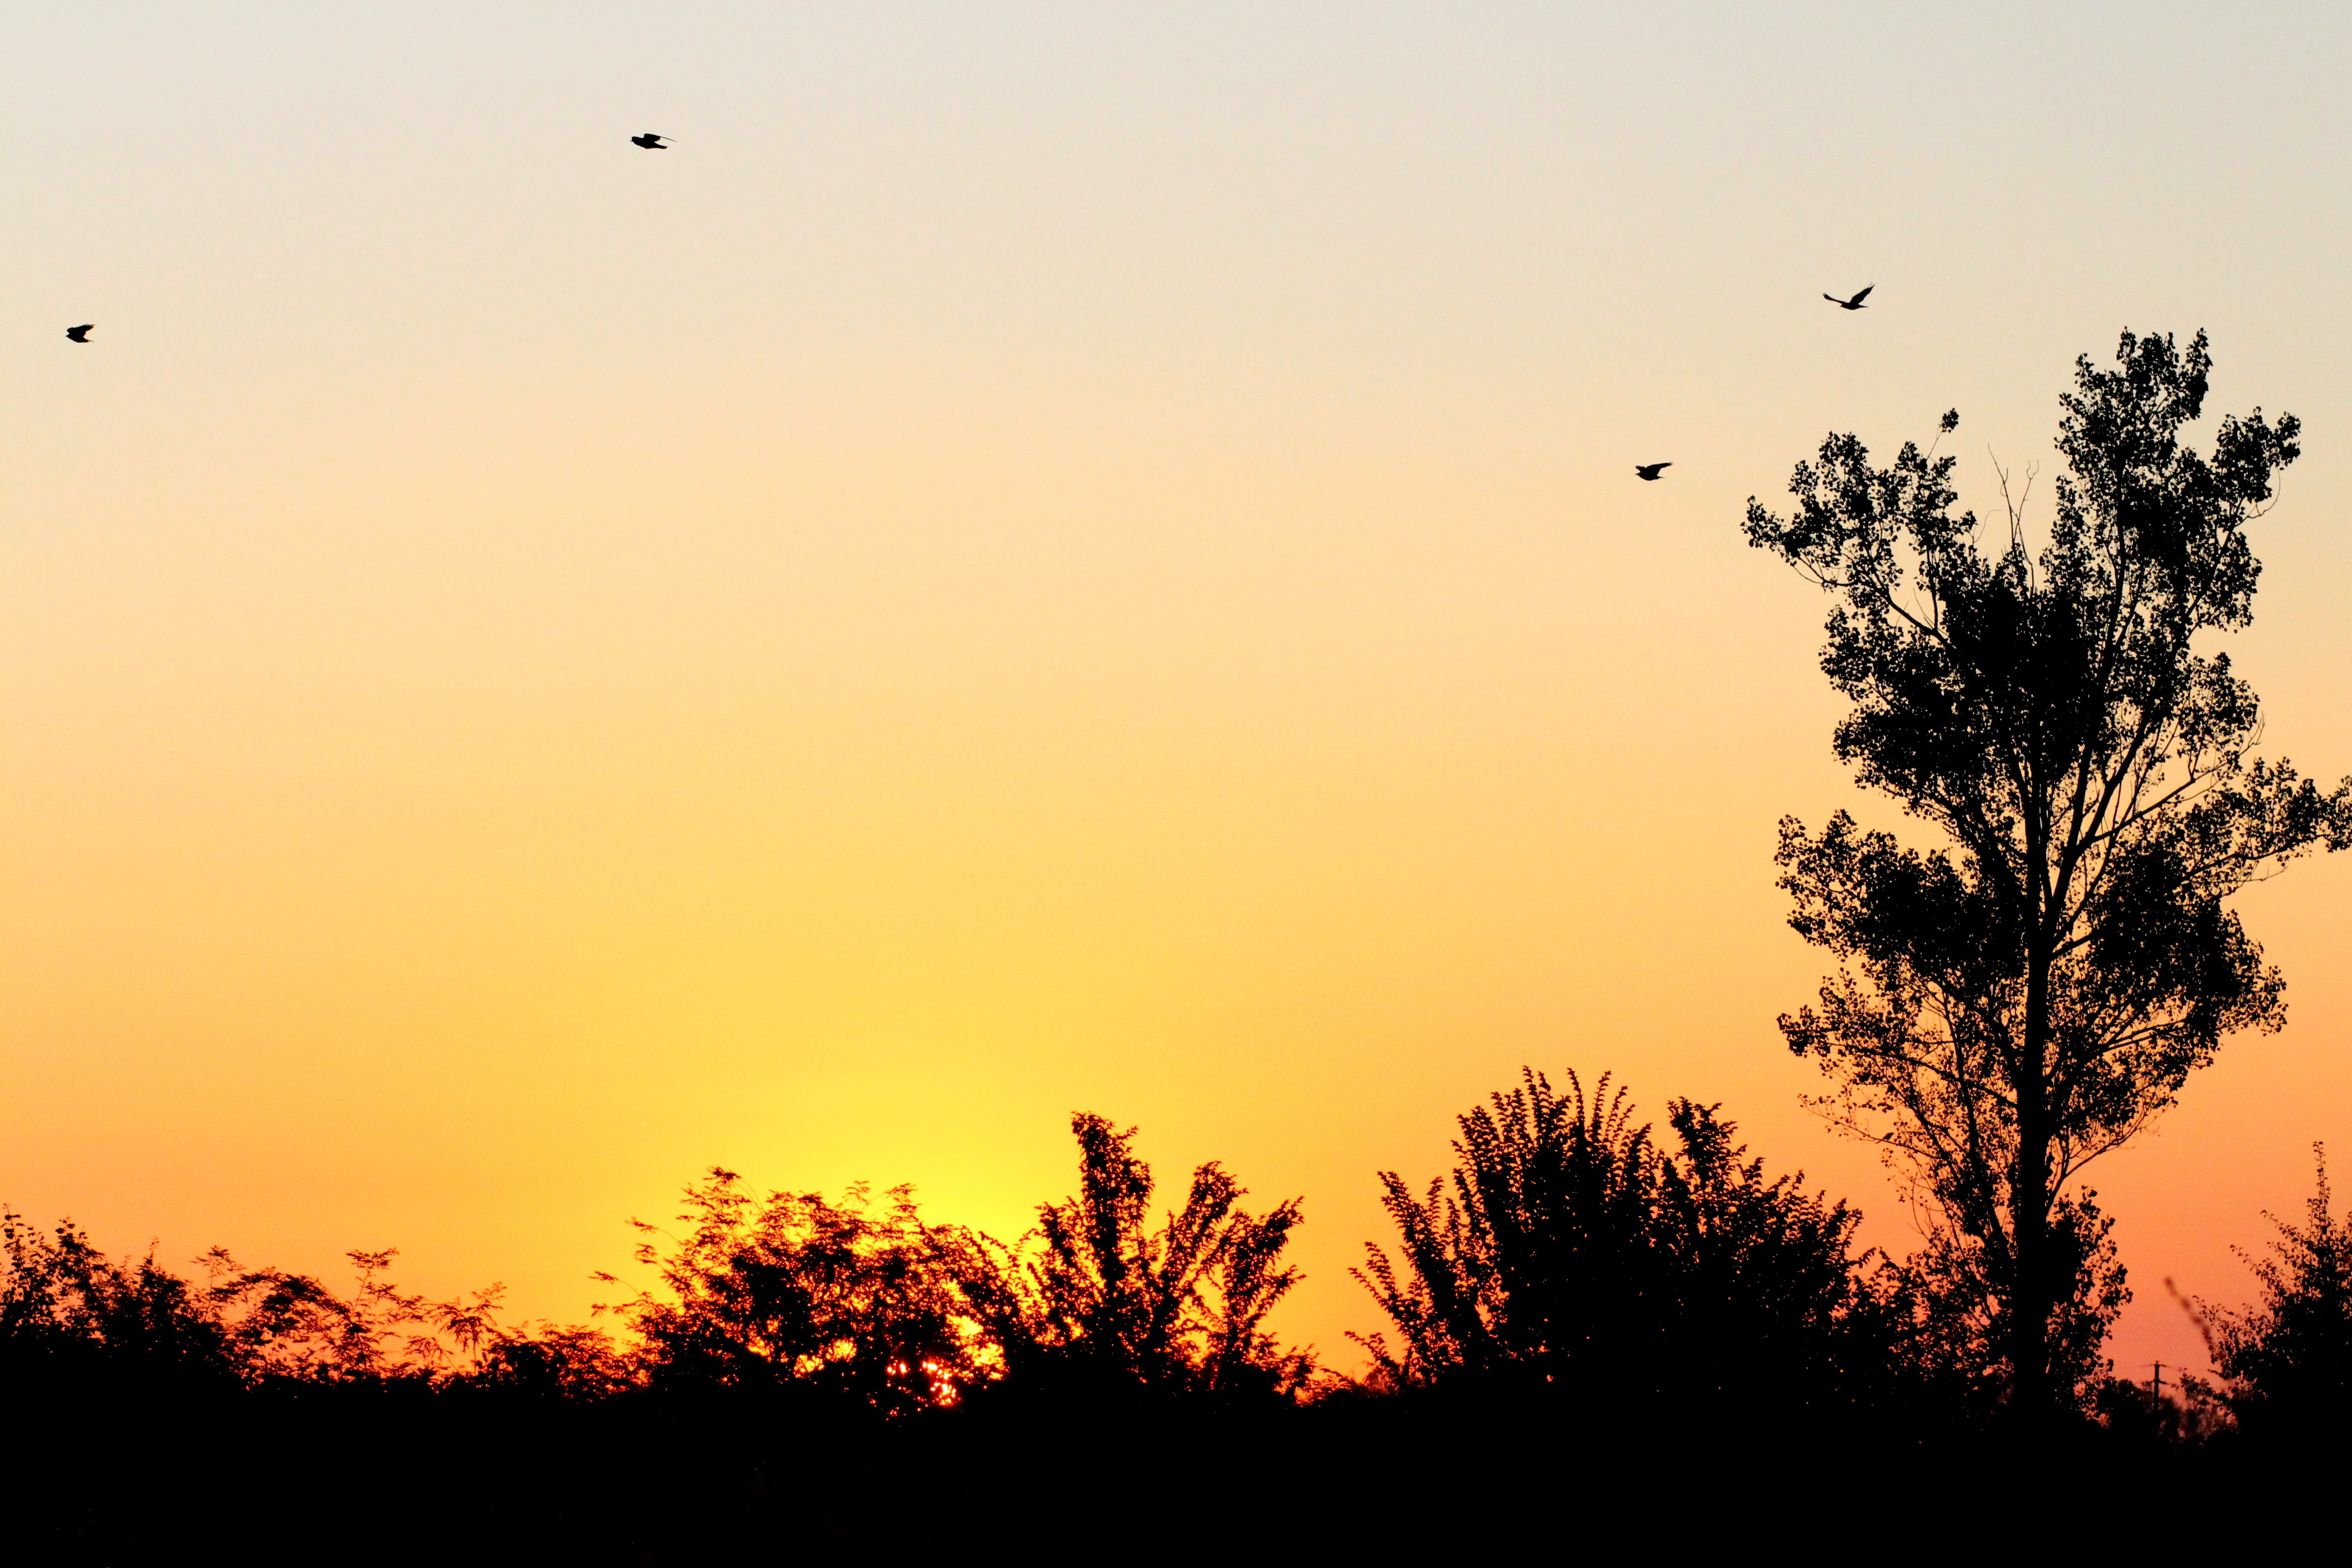
tree, nature, branch, sky, sun, sunrise, sunset, field, prairie, sunlight, morning, dawn, dusk, evening, red, savanna, plain, birds, shadows, afterglow, atmospheric phenomenon, red sky at morning